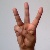
The image shows a hand gesture representing the letter 'W' in Indian Sign Language.